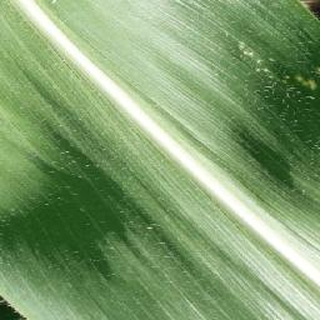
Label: healthy_corn